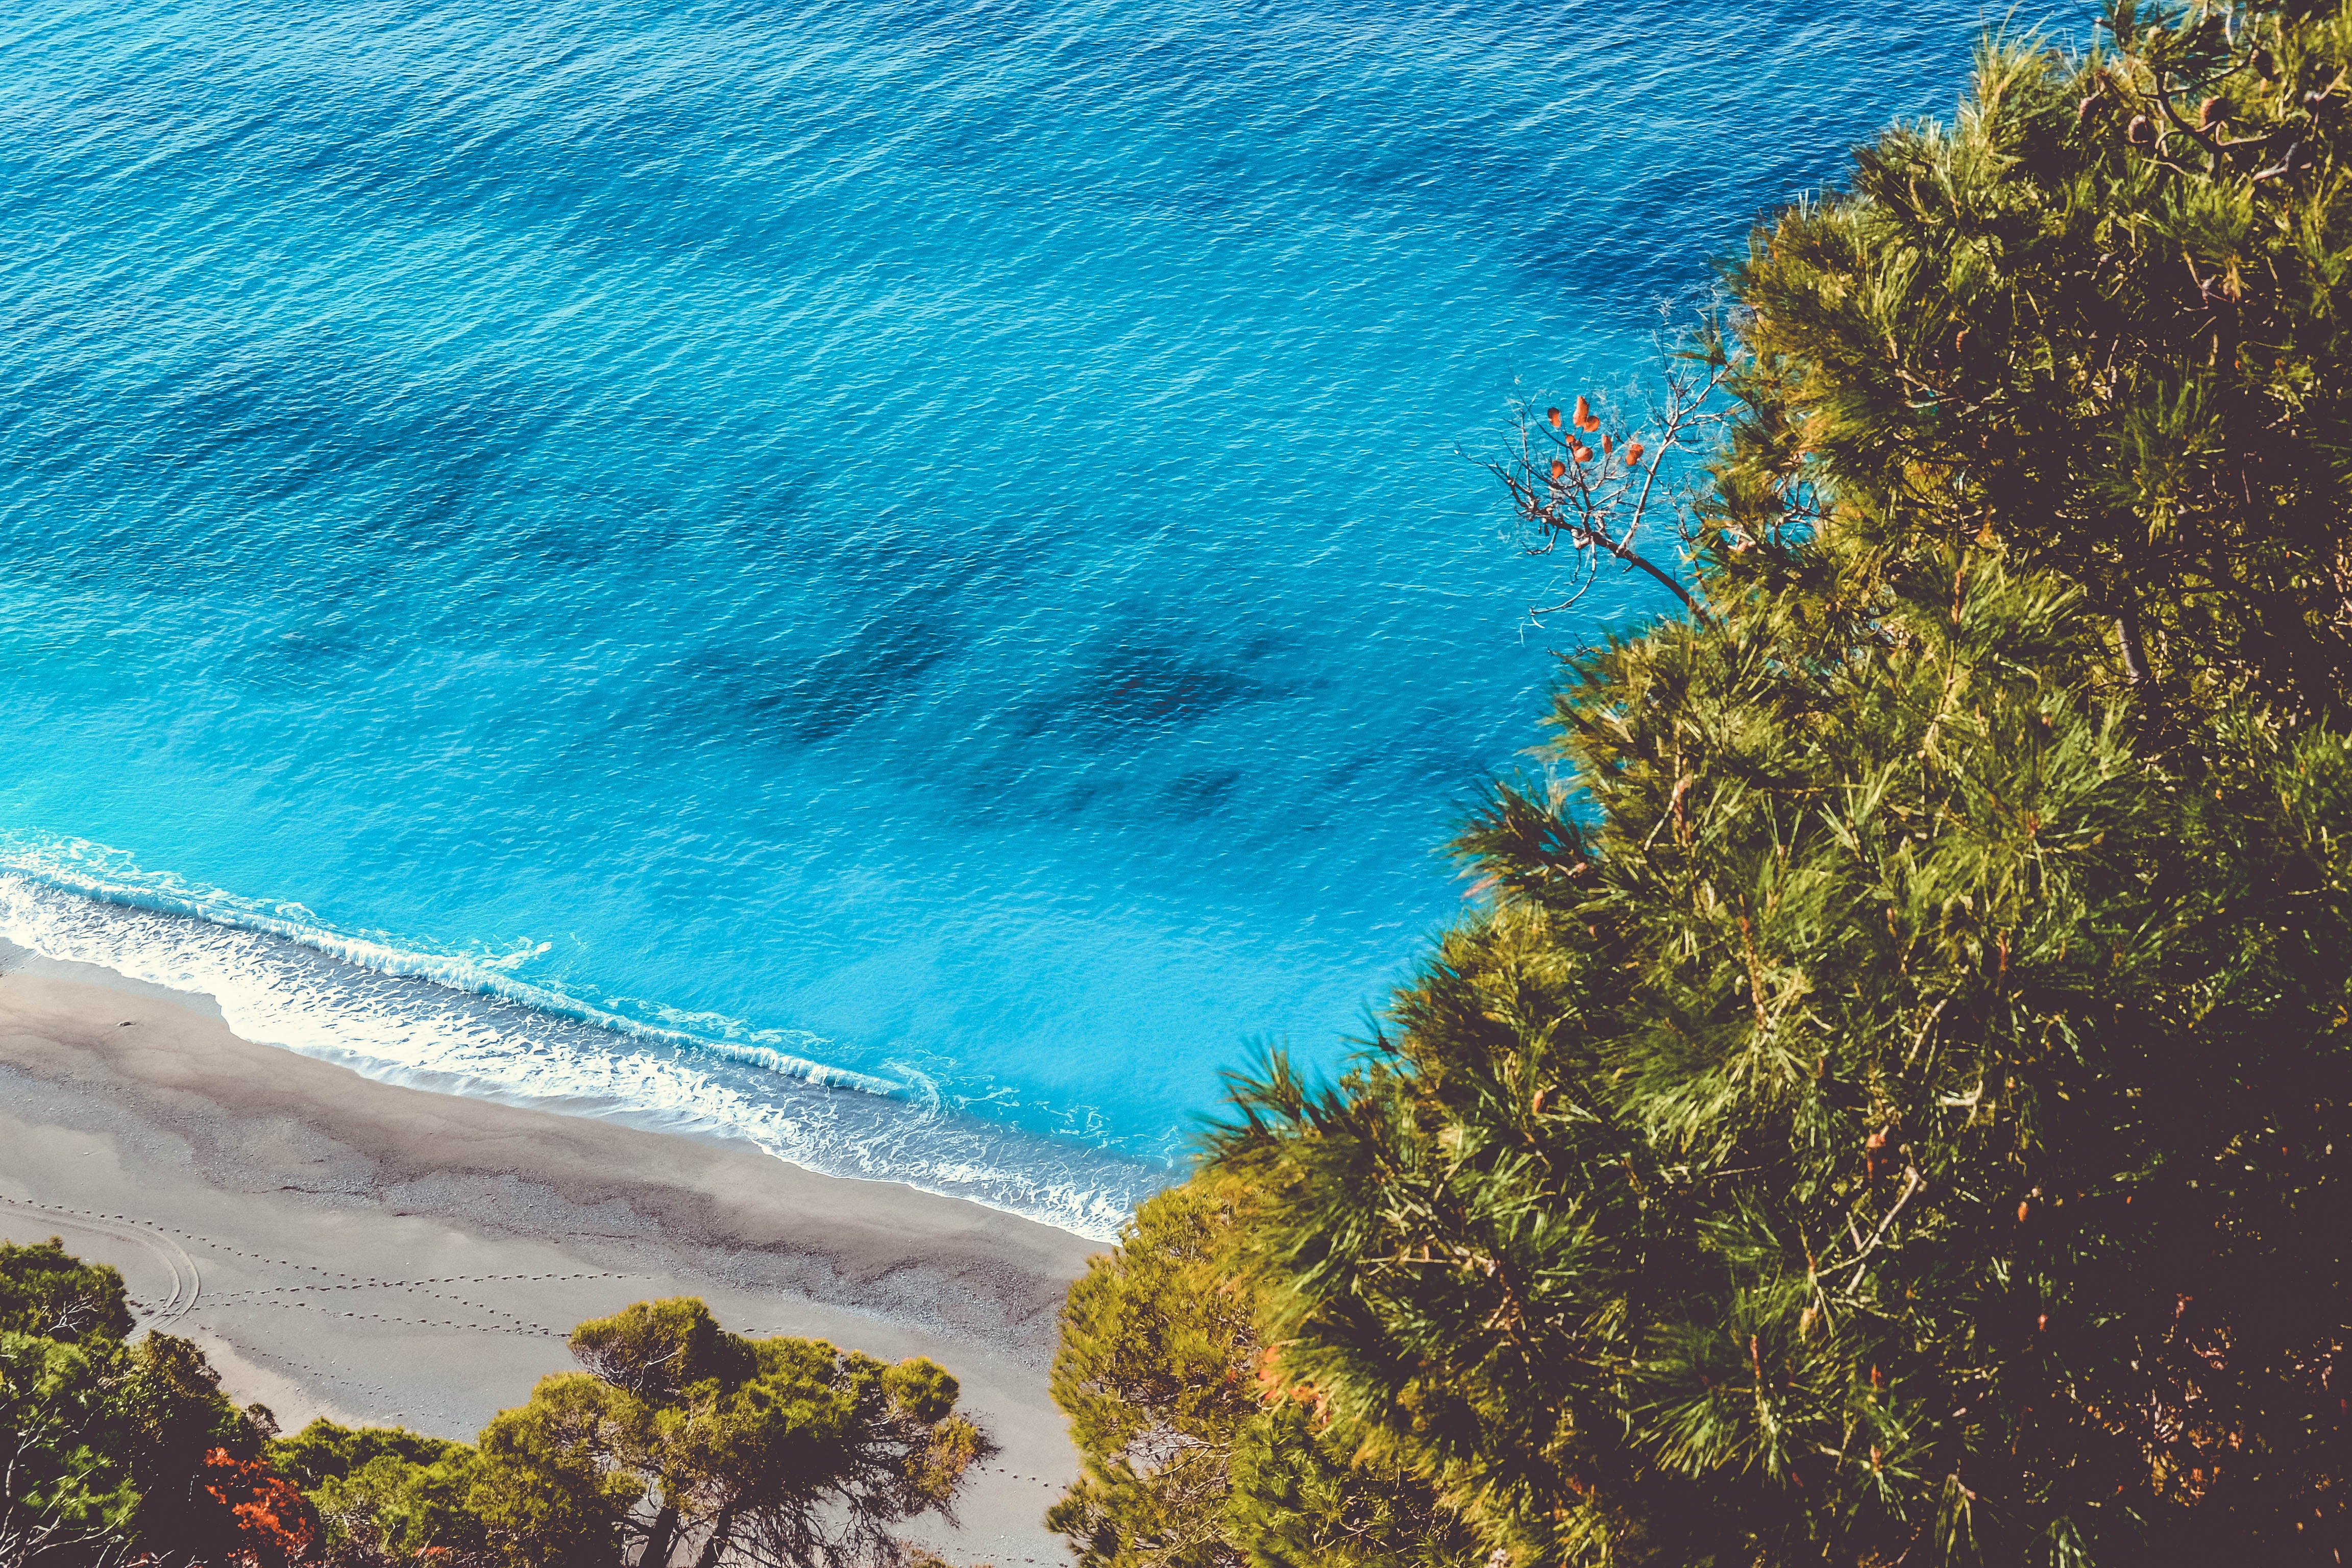
body of water, coast, beach, sea, shore, ocean, vegetation, blue, coastal and oceanic landforms, turquoise, sky, azure, bay, tropics, tree, bight, water, sand, promontory, vacation, headland, caribbean, landscape, tourism, cape, cove, wave, inlet, plant, wind wave, terrain, national park, cliff